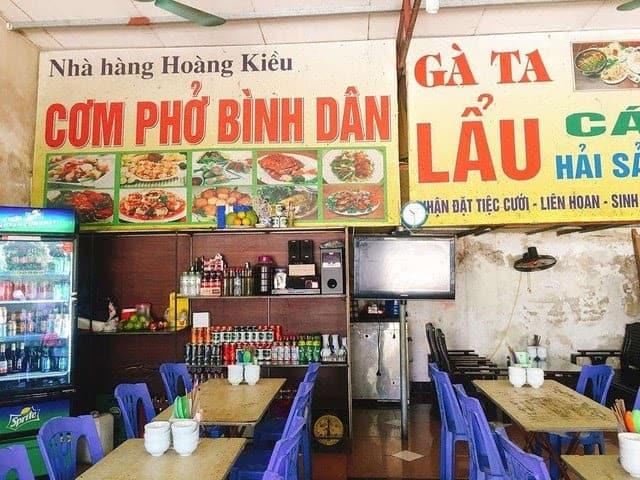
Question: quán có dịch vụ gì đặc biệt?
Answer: nhận đặt tiệc cưới - liên hoan - sinh nhật